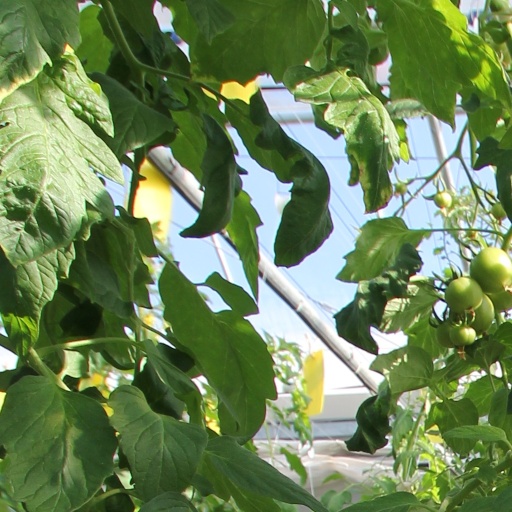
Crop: tomato